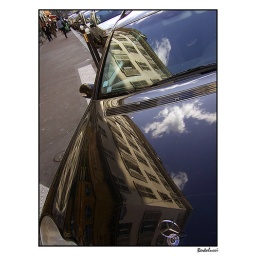
Reflections on a black car in Rue Monge (5th arr). Sorry Gabs, no Beeemer ;-))